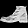
Label: Ankle boot